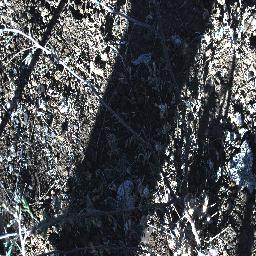
Label: negative